Botik of Peter the Great

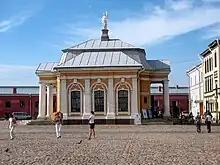
Boathouse built by Catherine the Great

The boat was rediscovered at the Royal Izmaylovo Estate in 1688 by Peter the Great, then aged about sixteen. The derelict boat was pulled from a pile of debris in either a barn or a storeroom. Peter asked Franz Timmerman, a Dutch seaman, what advantage the newly discovered boat had over Russian boats. Timmerman responded that the boat could sail with or against wind and at Peter's direction sought out another Dutch seaman, Karshten Brandt, to restore it. Peter learned to sail the ship on waters near Moscow.